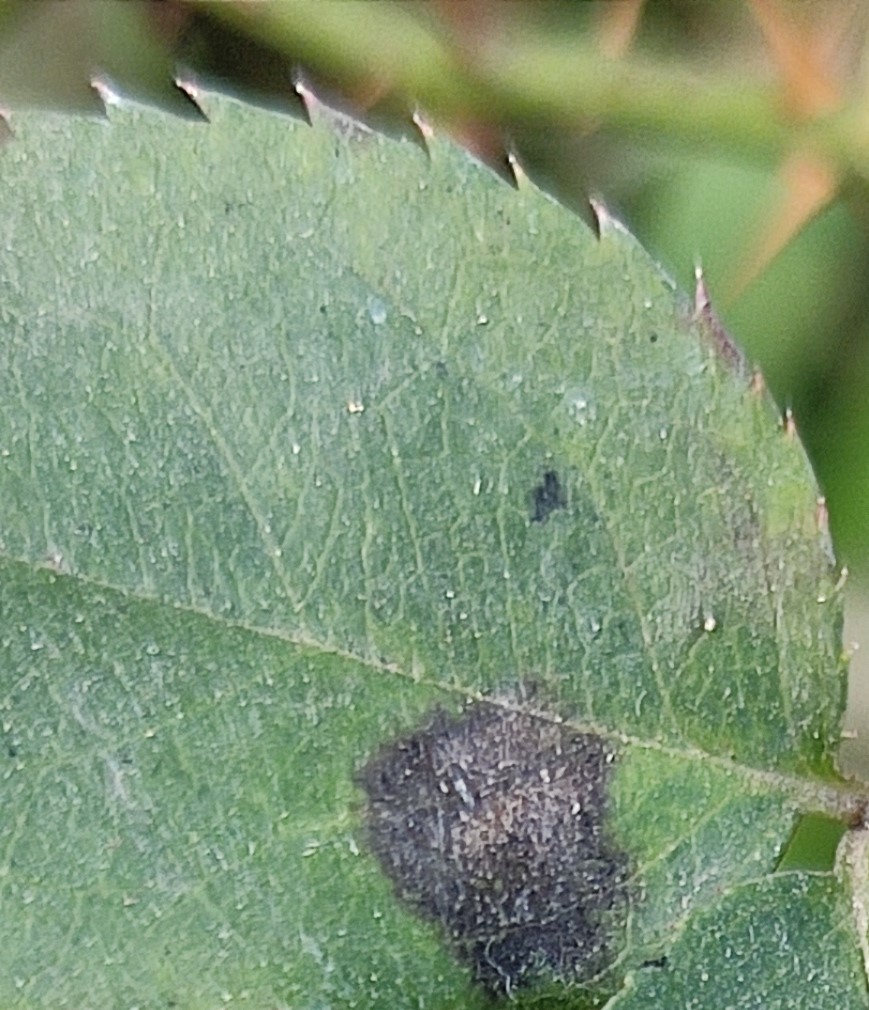
Label: Black Spot